Carnival of Light

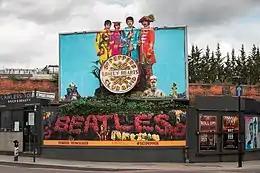
"Sgt. Pepper" 50th anniversary billboard, London, 2017. Despite the hopes of some fans, the track was not included on the reissued album.

In a 2001 interview with Ellen, reproduced on the Rocking Vicar website the following April, McCartney said he was working on a photo collage film of the Beatles that was similar to another film he had created, "Grateful Dead – A Photo Film" (1995). He said he was planning to use "Carnival of Light" in the soundtrack. As of 2006, this project had yet to be seen and no part of the track had surfaced. During a 2004 interview, McCartney confirmed he still owned the master tapes and that "the time has come for it to get its moment. I like it because it's the Beatles free, going off-piste." He would require the consent of Starr, Ono, and Harrison's widow Olivia Harrison to release the track.